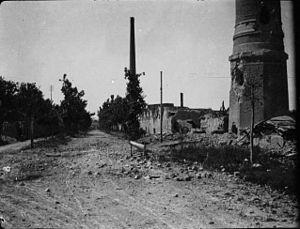
Reims
Le boulevard Saint-Marceaux est une voie de la commune de Reims, située au sein du département de la Marne, en région Champagne-Ardenne.
Sir Isaac Holden, est un inventeur et fabricant, connu à la fois pour ses travaux sur le peignage de la laine et sur les allumettes.
Jonathan Holden est un industriel anglais, bienfaiteur de la ville de Reims, né à Bradford en 1828 et mort le 4 février 1906, à Reims, 29, boulevard de la République.